Vicente P. Trinidad National High School

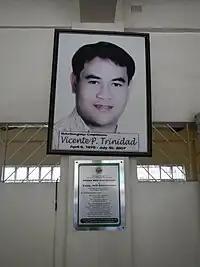
Slain Punong Barangay Vicente “Benjie” P. Trinidad

All effort paid off when then Secretary de Jesus approved the request, creating "Valenzuela National High School – Punturin annex". Dr. Elizaga was appointed officer in charge of the school annex. With Dr. Elizaga, six teachers were also assigned at Punturin annex.